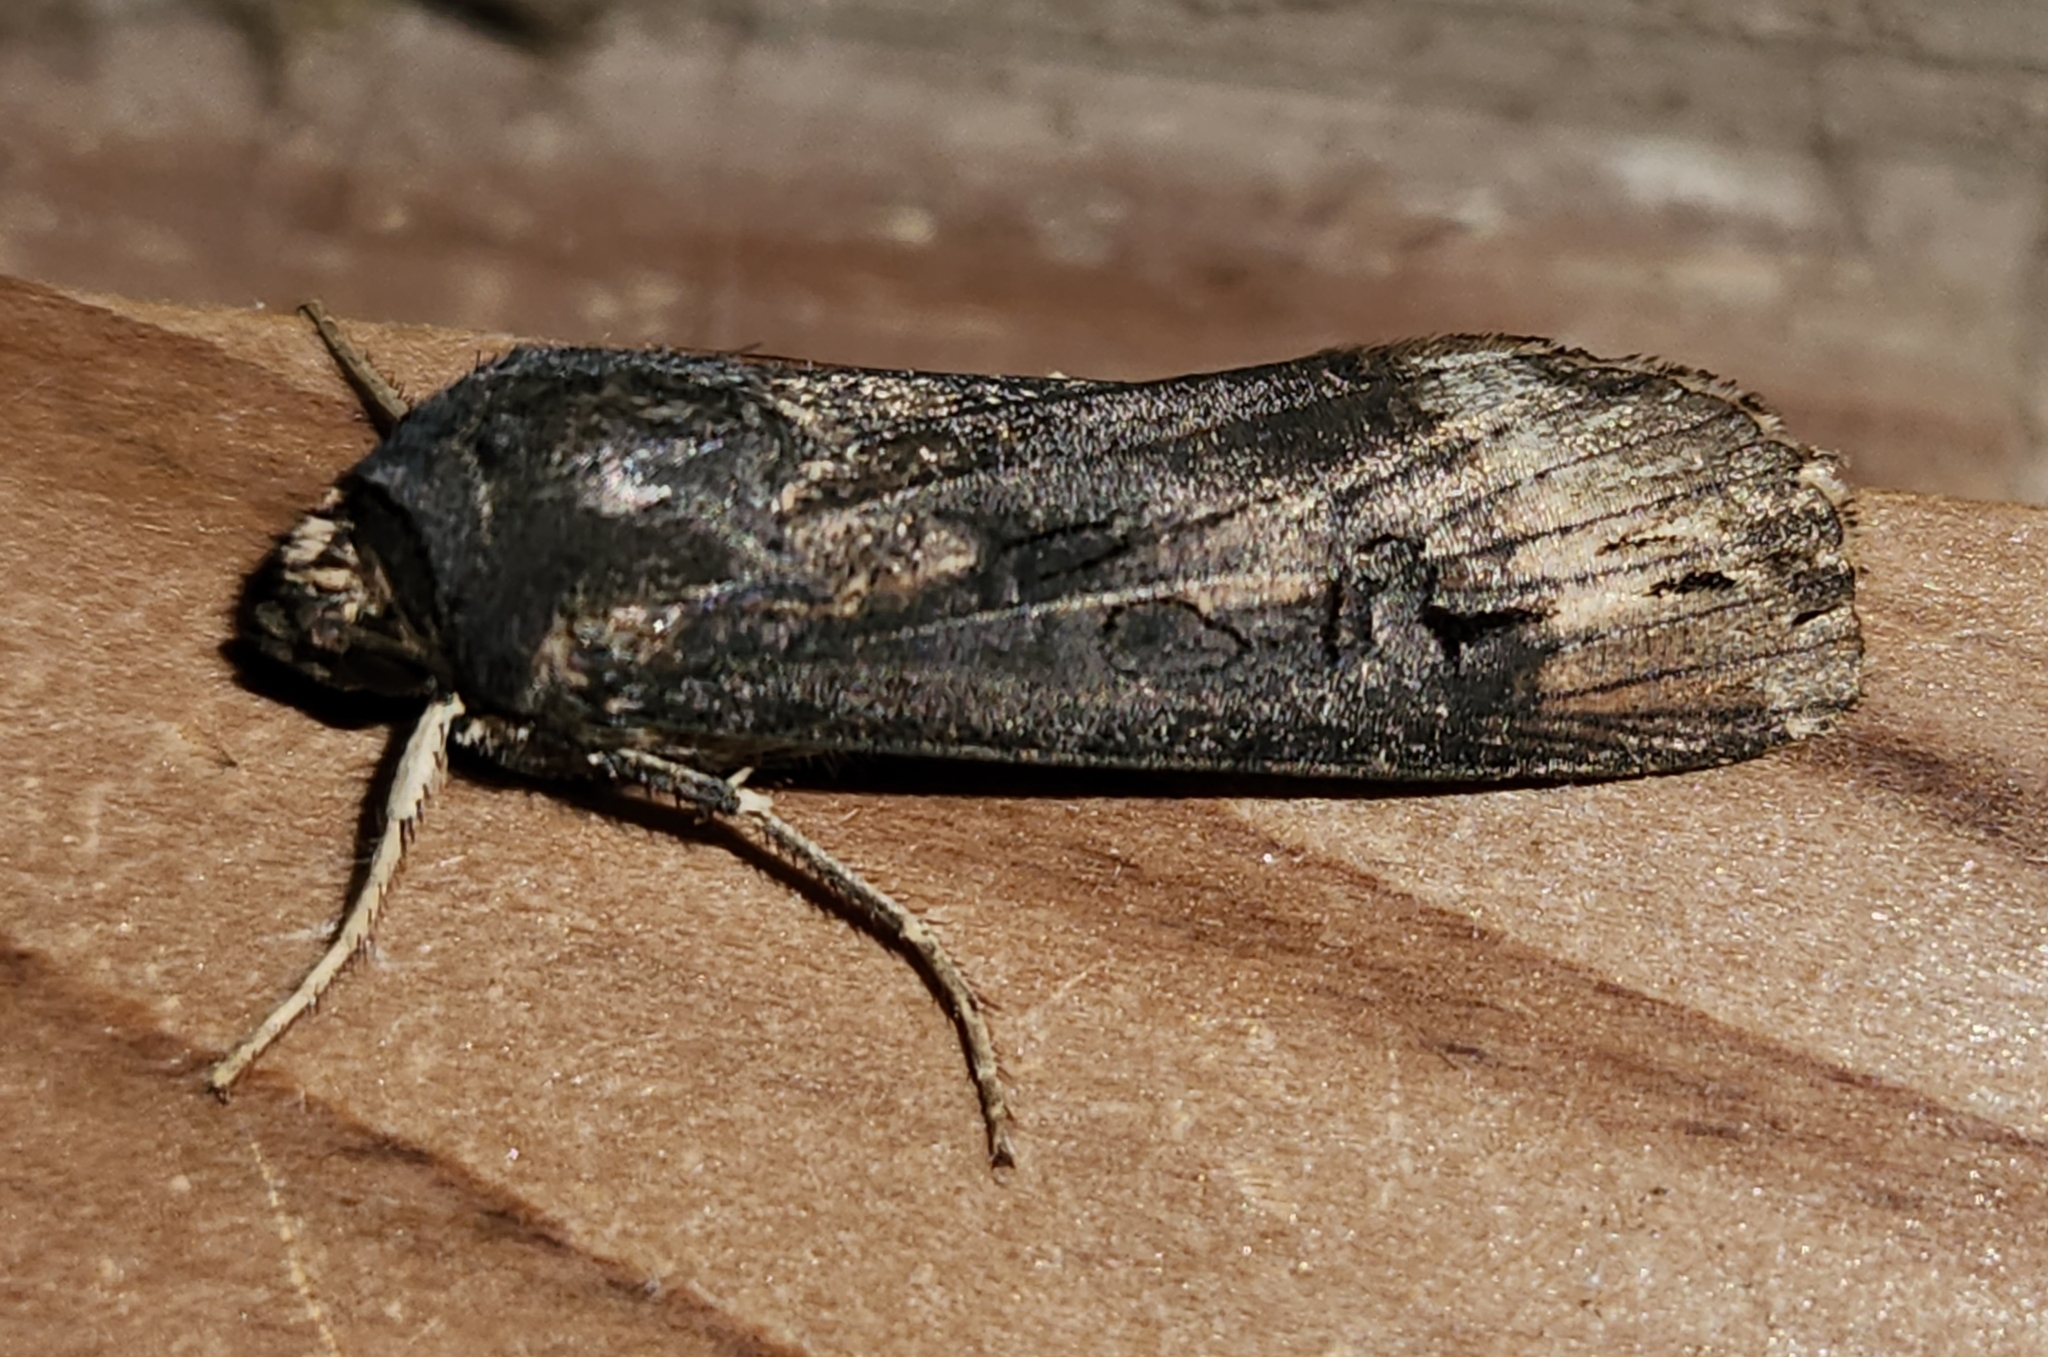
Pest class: cutworms